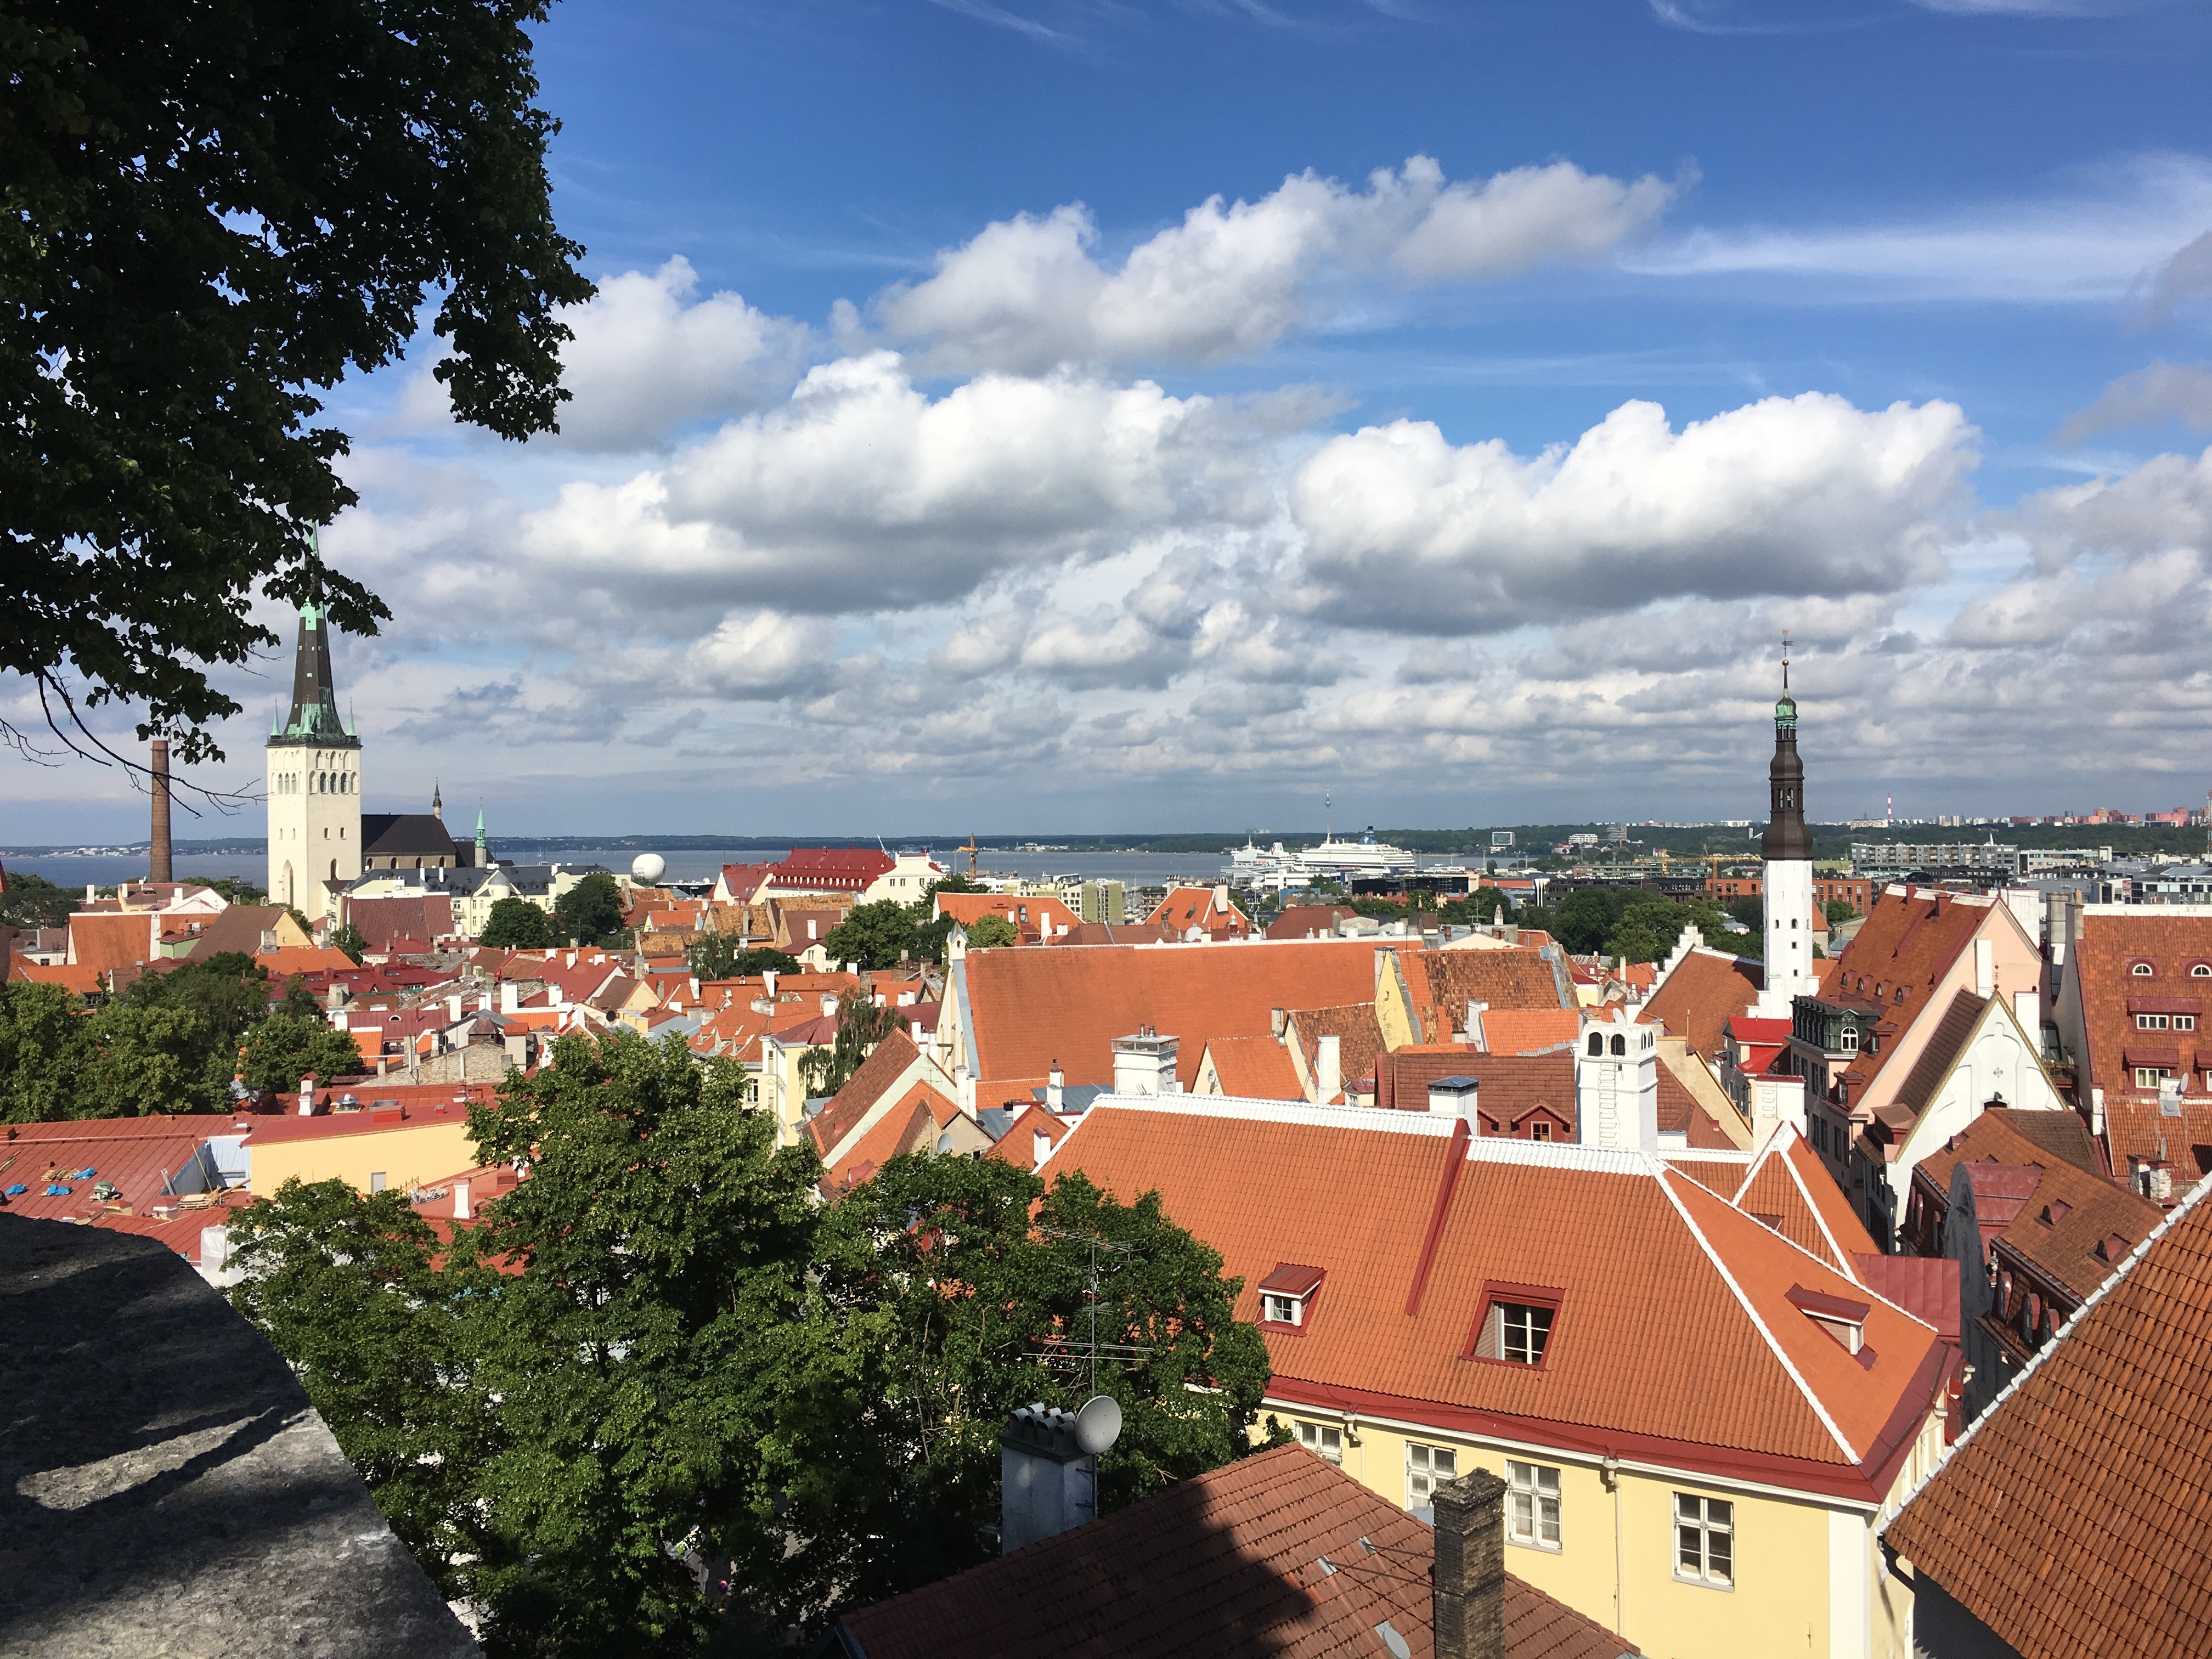
skyline, house, town, roof, city, cityscape, downtown, vacation, village, suburb, estate, estonia, neighbourhood, residential area, human settlement